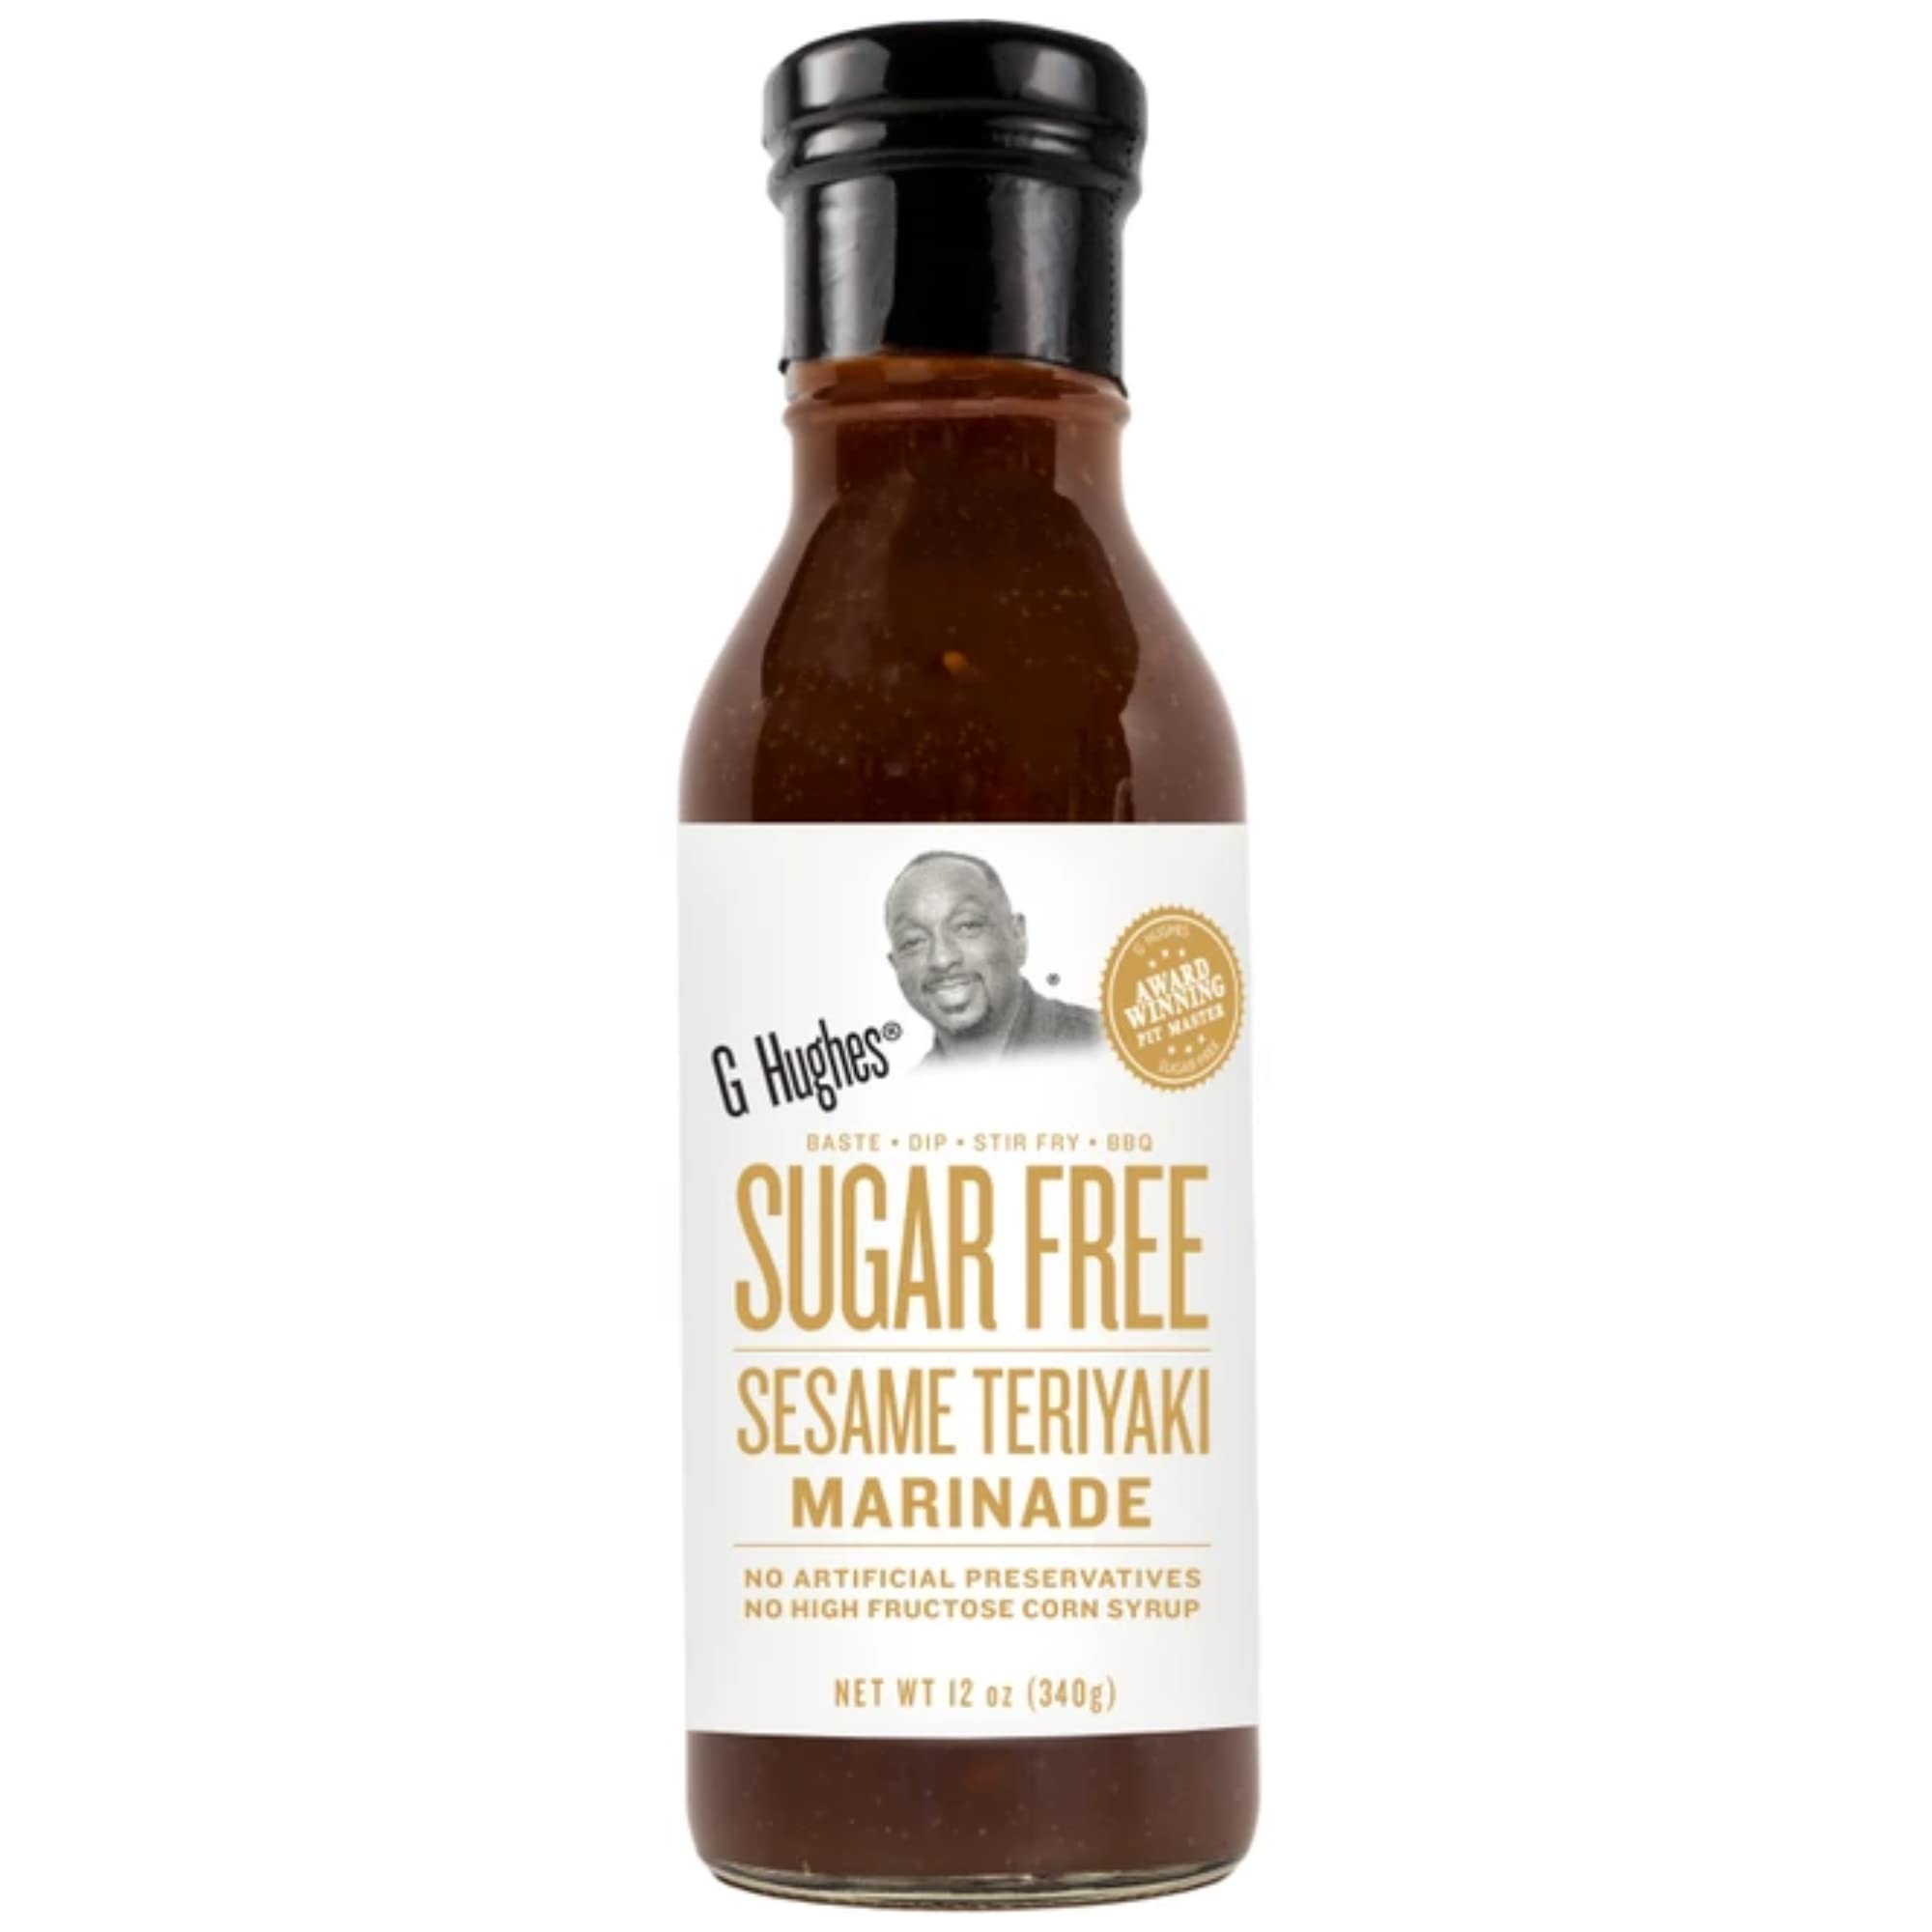
Item Name: G Hughes Sugar Free, Sesame Teriyaki Marinade - Gluten Free Teriyaki Sauce, Asian Sauces, Sugar Free BBQ Sauces, No Added Sugar - 12 Oz (1-Pack)
Bullet Point 1: ALWAYS SUGAR FREE - Yeah, you read that right! You can always expect a savory experience in our sugar free teriyaki sauce. A great fit for anyone wanting a healthier way of life
Bullet Point 2: GLUTEN FREE - That's right, this is a gluten free teriyaki sauce. You deserve the chance to experience this beautifully-crafted flavor without having to worry about fatigue or stomach pains
Bullet Point 3: DIET-FRIENDLY - These low-calorie meat marinades work for your healthy diet. You're welcome. Pair with our sugar free sauces to really amplify the taste. Give your taste buds what they deserve!
Bullet Point 4: NO HIGH FRUCTOSE CORN SYRUP - Our gluten free marinade also contains no artificial preservatives. We want to make sure that you are putting the best into your body. After all, you are what you eat
Bullet Point 5: EPIC SAUCES FROM THE PIT MASTER - G Hughes created a line of sugar free, gluten free perfection with all of the taste and none of the guilt. Try slathering our finger-licking sauces on your next meal
Value: 12.0
Unit: Ounce

Price: 4.38